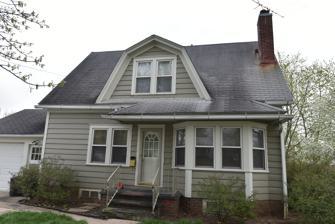
Building: Dr. William H. and Mae R. Klose House
Country: United States of America
Year built: 1924
Historic house in Iowa, United States United States historic place Dr. William H. and Mae R. Klose House U.S. National Register of Historic Places Show map of Iowa Show map of the United States Location 307 College Ave. Oskaloosa, Iowa Coordinates 41°18′23″N 92°38′52″W / 41.30639°N 92.64778°W / 41.30639; -92.64778 Area less than one acre Built 1924 Architectural style Colonial Revival MPS Quaker Testimony in Oskaloosa MPS NRHP reference No. 96000350 Added to NRHP March 29, 1996 The Dr. William H. and Mae R. Klose House is a historic residence located in Oskaloosa, Iowa , United States.  Dr. Klose taught German at nearby William Penn College , and was one of the longer serving faculty members.  His dedication to the school helped it survive through its years of turmoil. They were also among the first to settle in the Penn College Addition. The college platted and sold these lots, which in turn helped the institution financially survive.  This Colonial Revival style house is a 1½-story, frame, single-family dwelling. It features a side- gable roof, a facade gambrel dormer , and a bay window to the right to the main entry.  It is the Klose's association with the school in the context of the Quaker testimony in Oskaloosa that makes this house historic. It was listed on the National Register of Historic Places in 1996. References